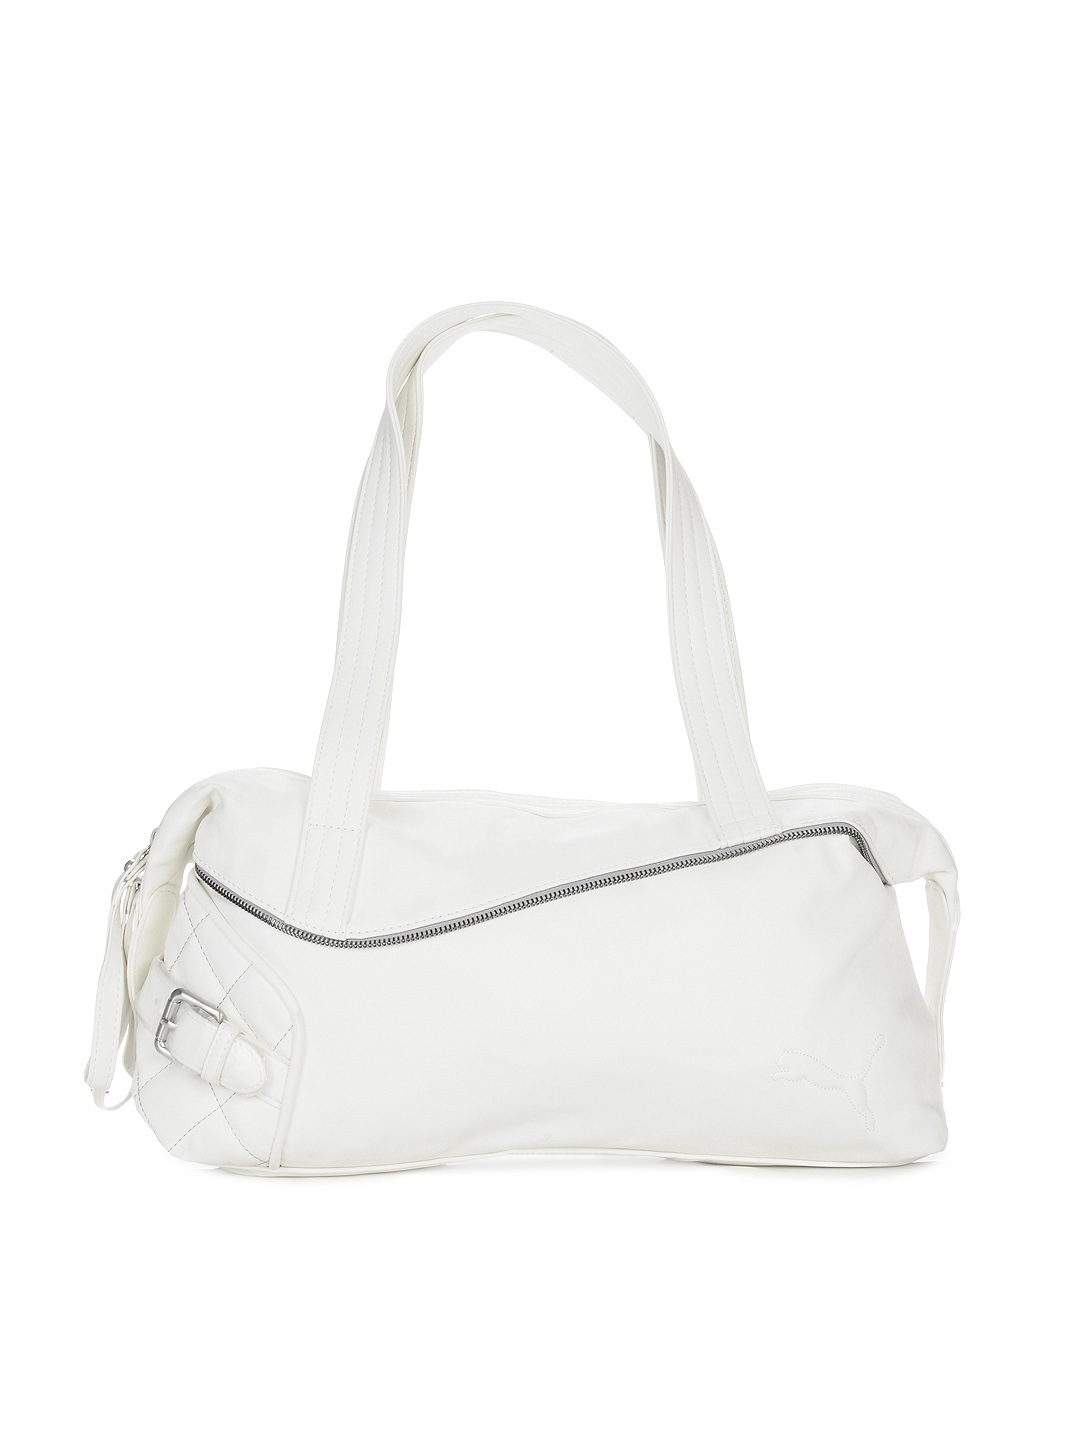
Puma Women White Handbag
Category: Accessories / Bags / Handbags
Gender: Women
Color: White
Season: Summer 2012
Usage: Casual